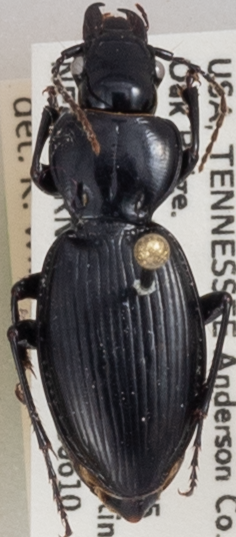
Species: Cyclotrachelus fucatus
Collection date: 2020-06-10
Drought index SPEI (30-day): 0.678
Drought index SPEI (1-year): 2.09
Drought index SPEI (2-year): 2.09